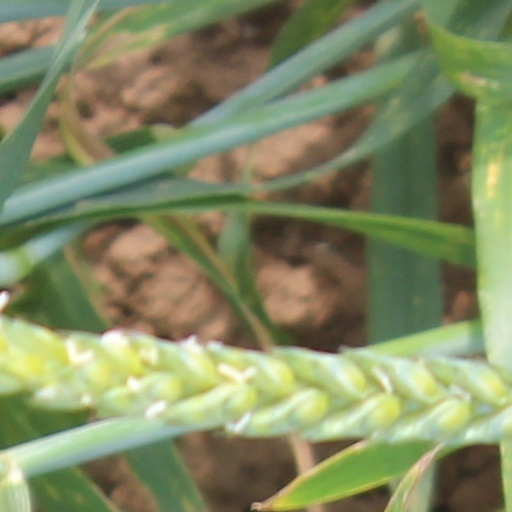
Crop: wheat